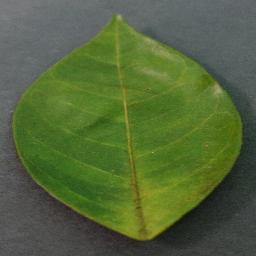
Label: Orange___Haunglongbing_(Citrus_greening)